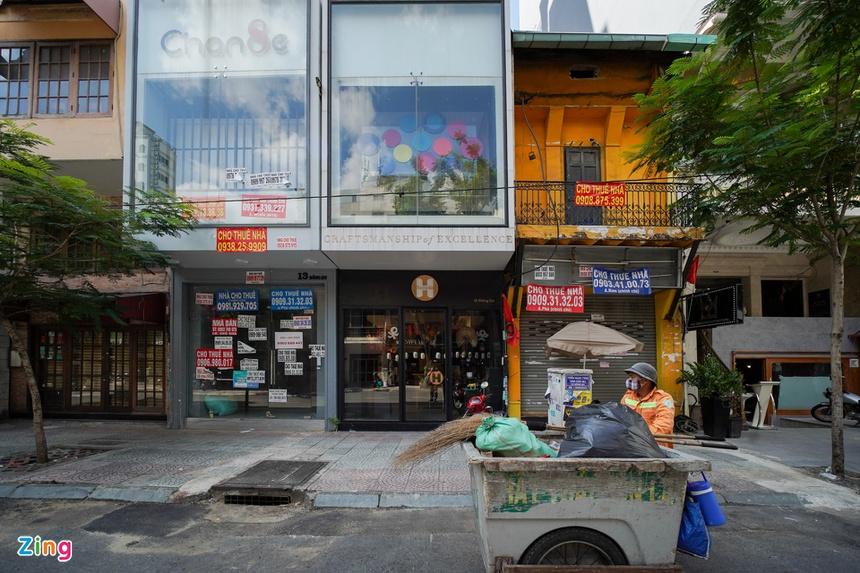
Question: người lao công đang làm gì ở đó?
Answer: làm vệ sinh đường phố